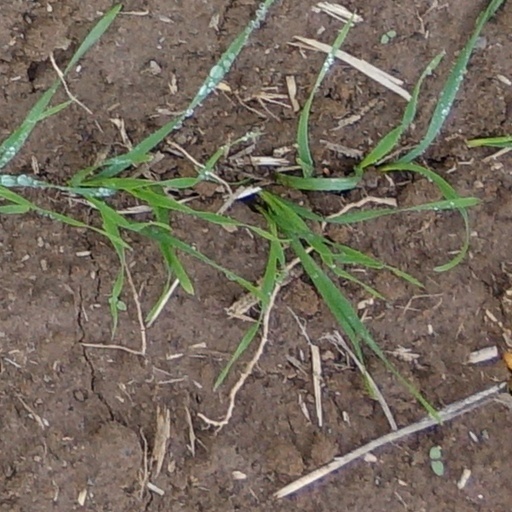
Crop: wheat